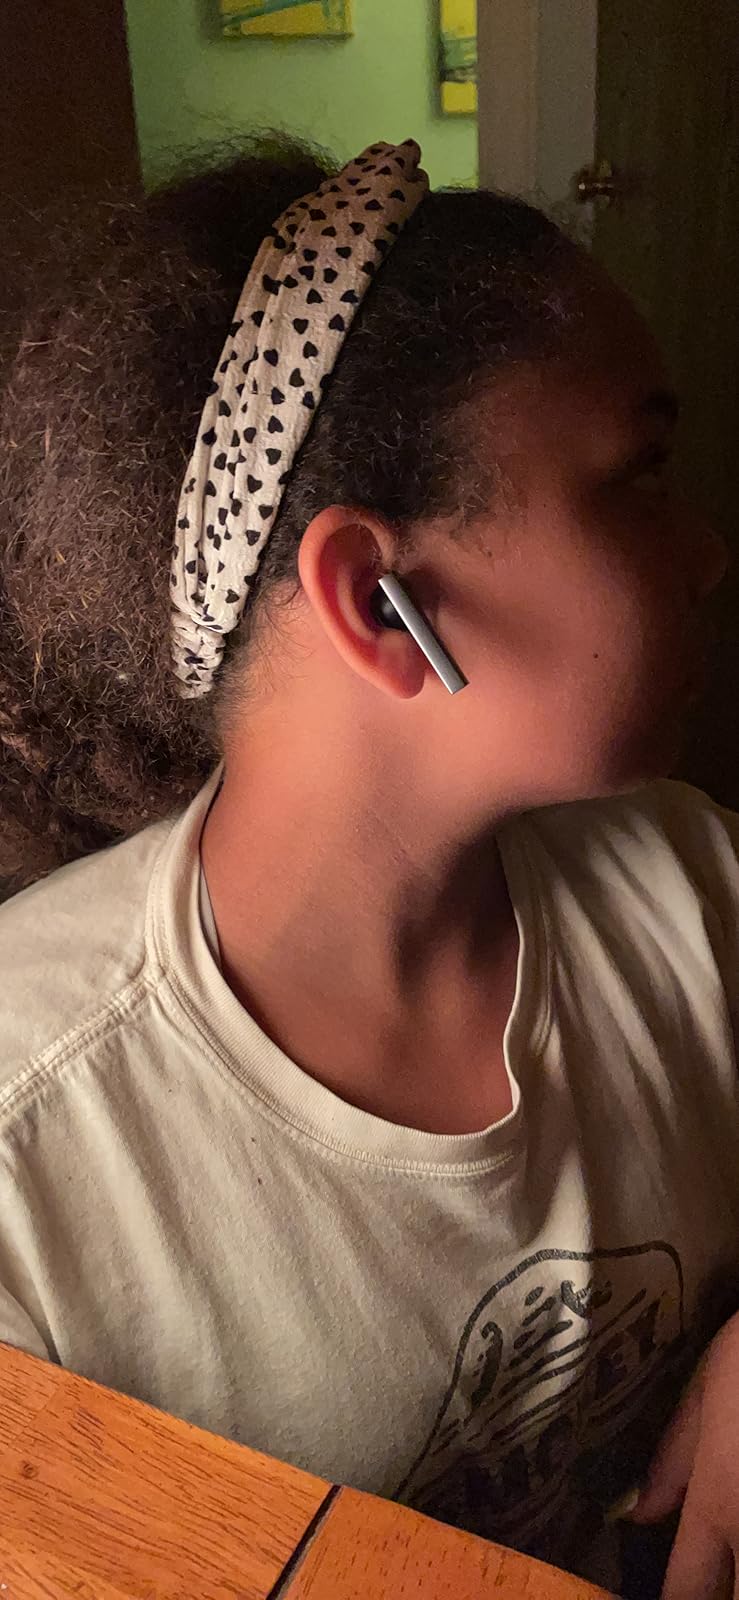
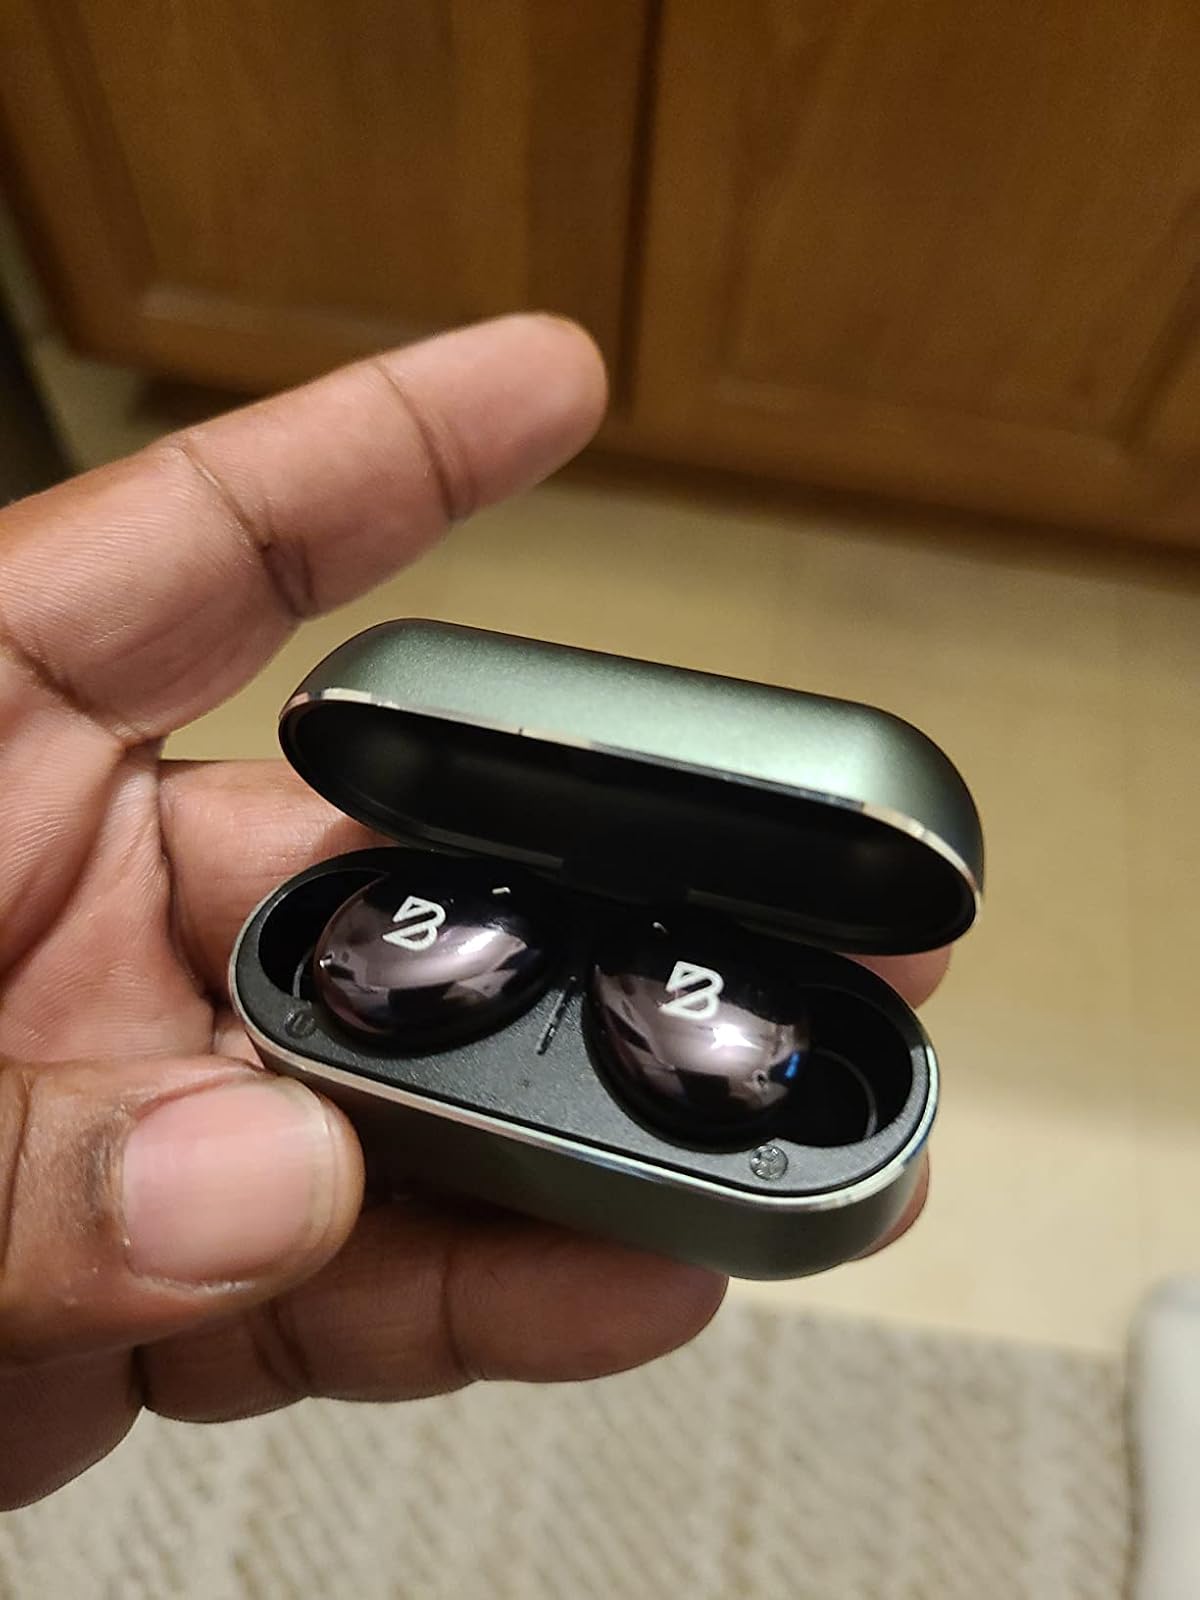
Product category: earbuds
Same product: no